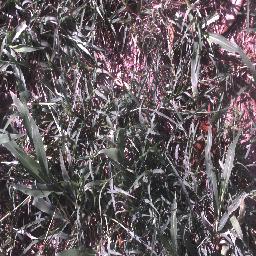
Label: negative